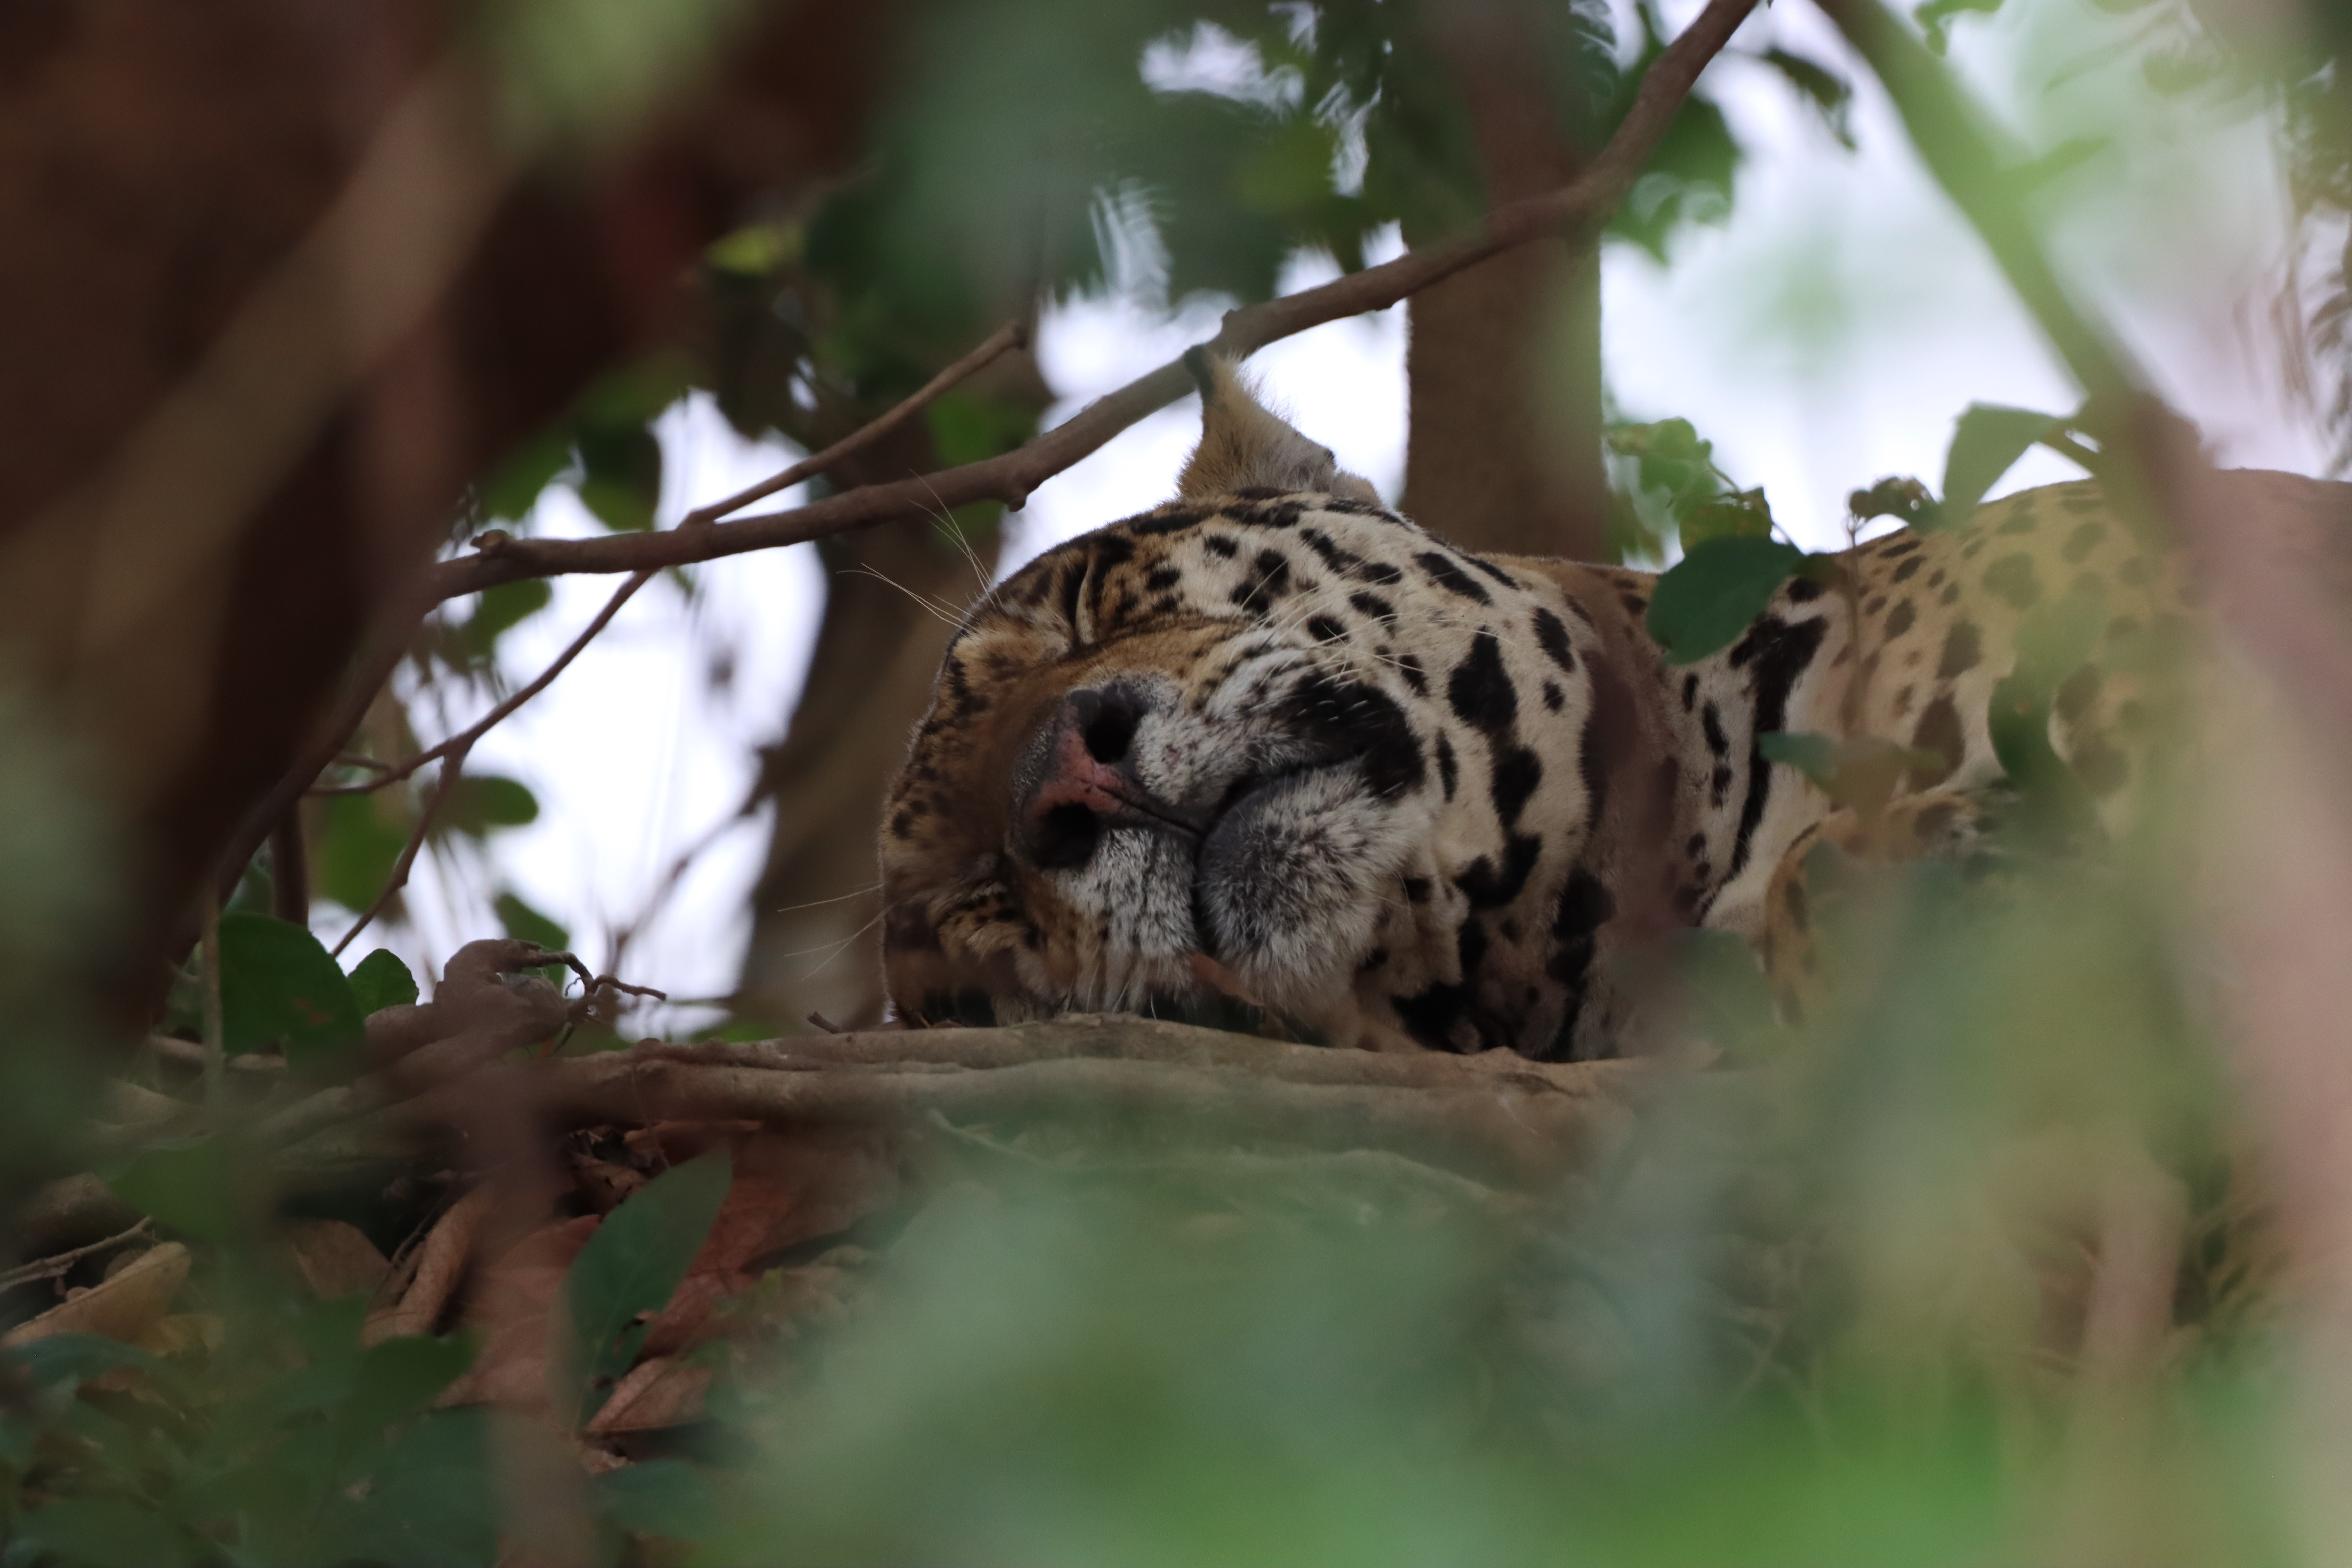
Jaguar: Bororo